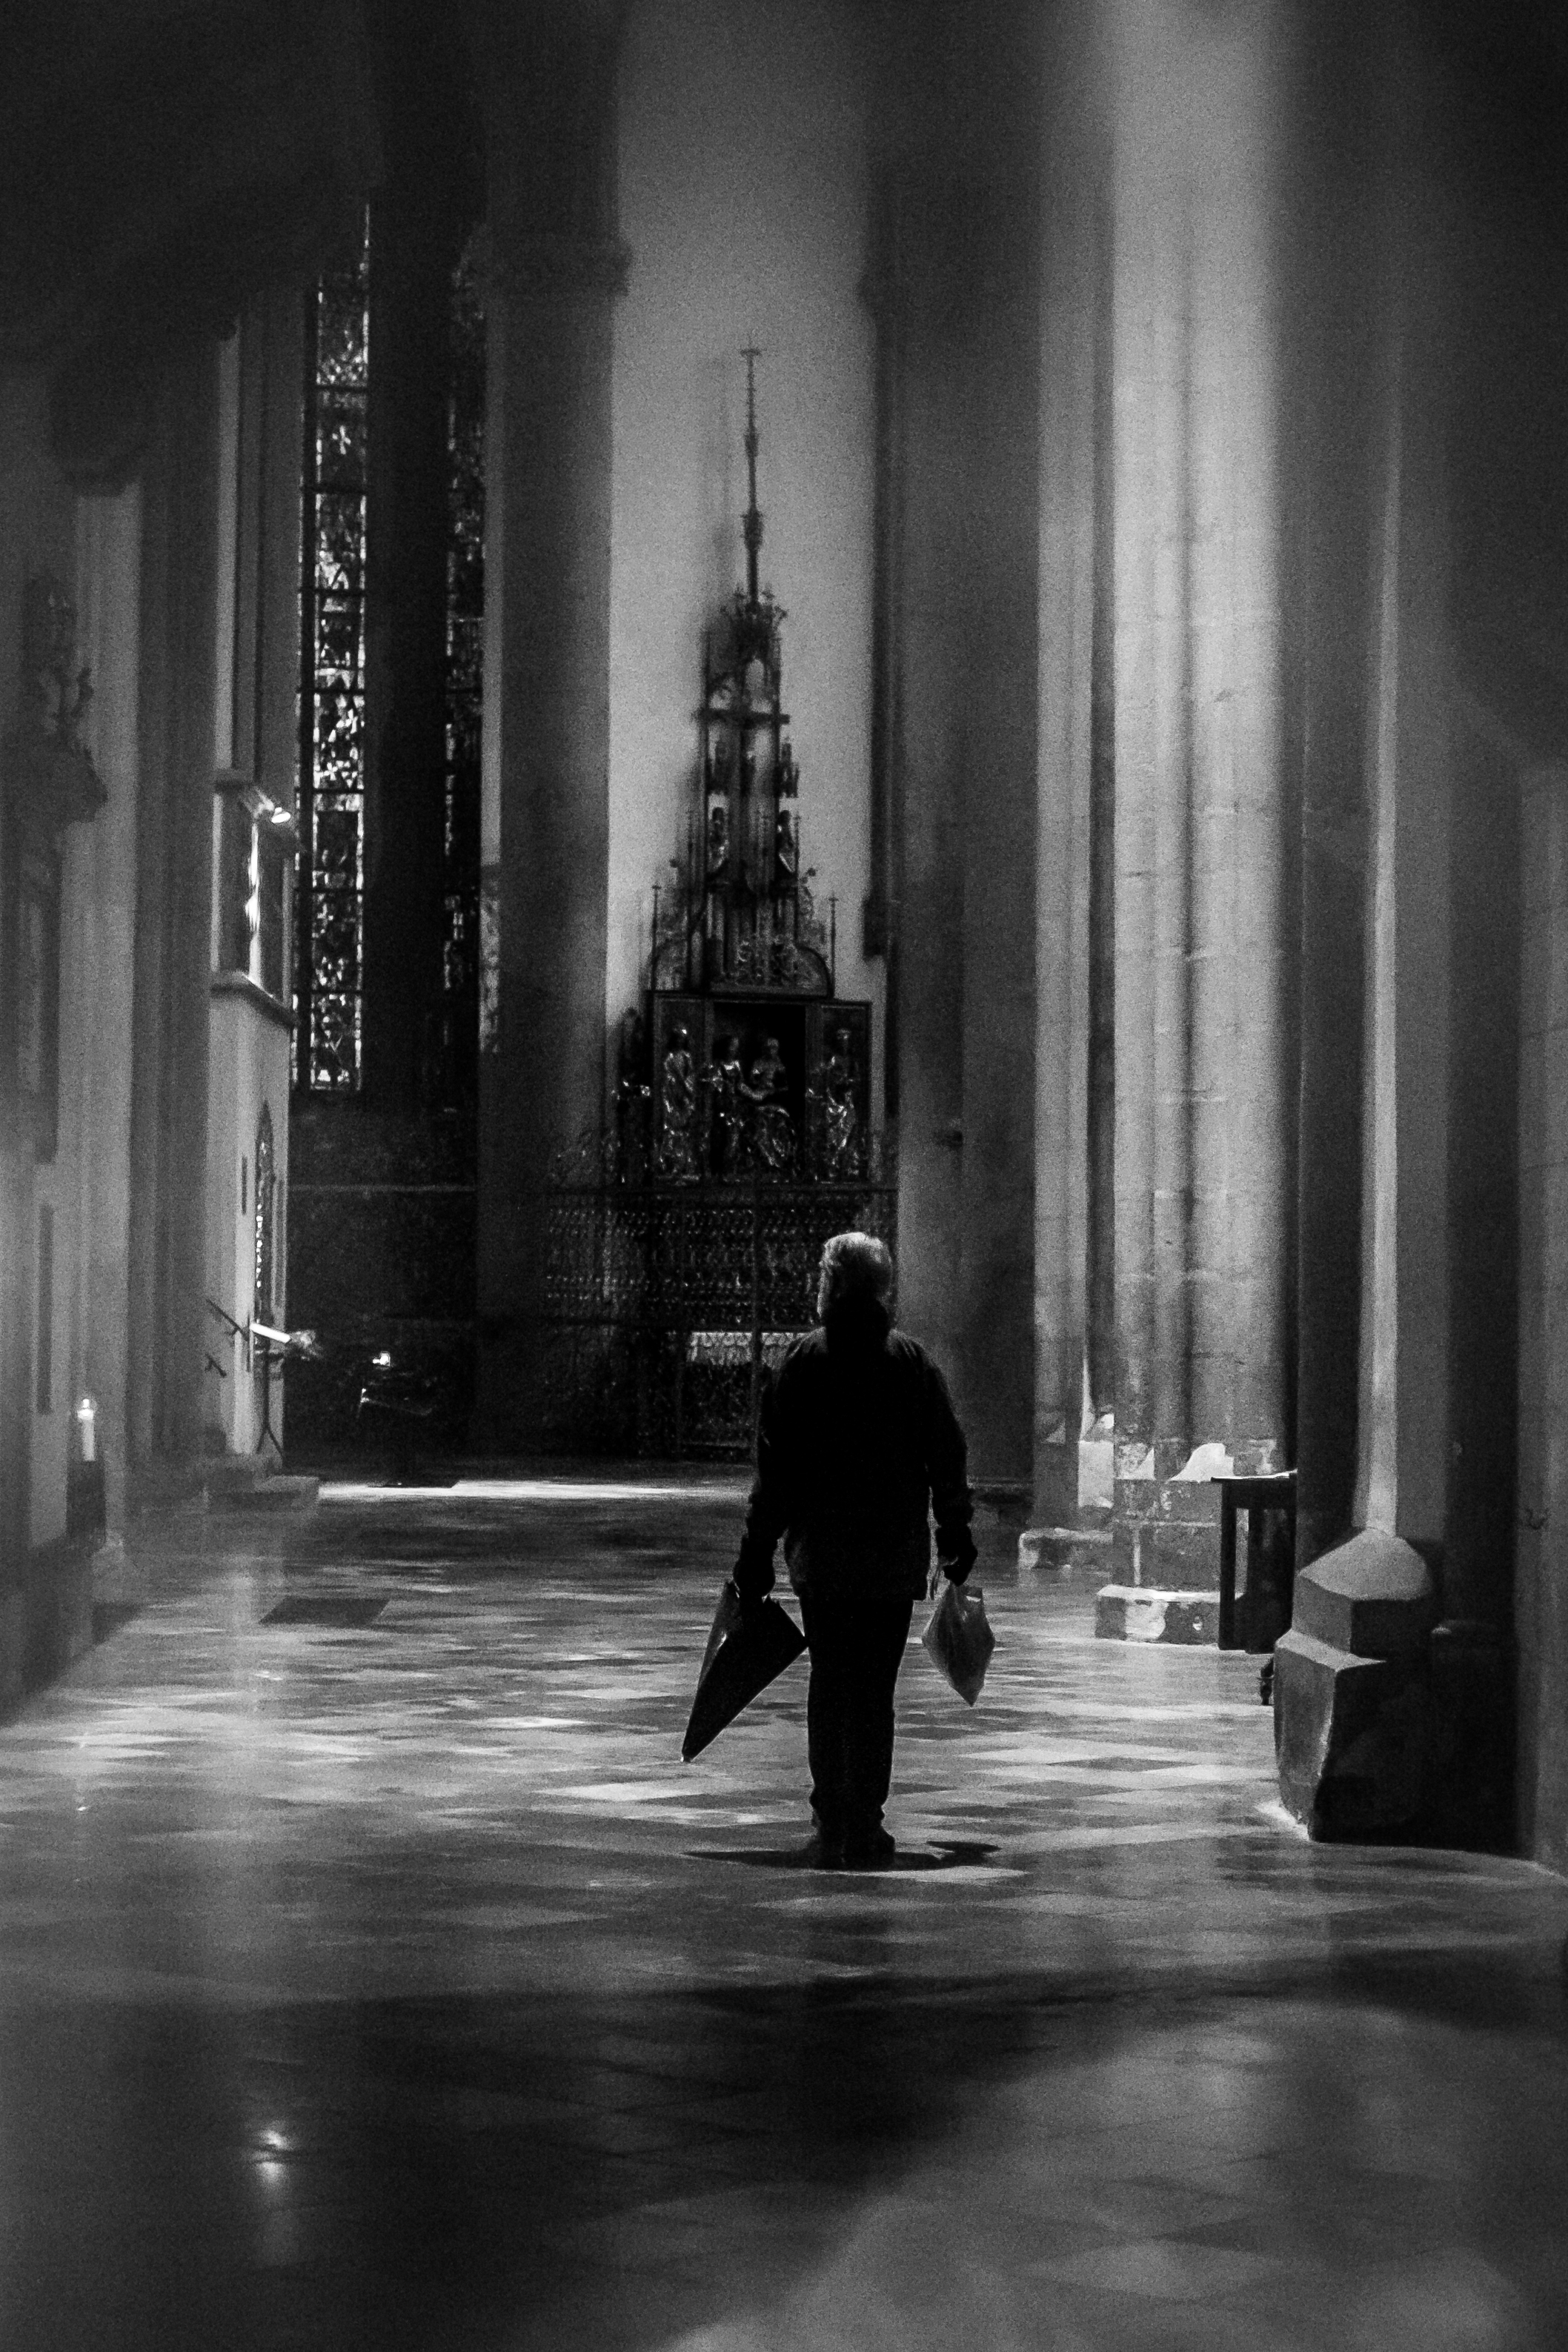
man, silhouette, light, blur, black and white, architecture, people, white, street, night, photography, building, alone, explore, desolate, standing, religion, darkness, church, black, monochrome, lonely, streetphotography, flickr, bw, blackandwhite, project, candid, creativecommons, temple, symmetry, photograph, germany, deutschland, kirche, surreal, sw, scene, bayern, bavaria, schwarzweis, image, shape, 32, menschen, unposed, ungestellt, strasenfotografie, architektur, umriss, mann, 365, 366, augsburg, erwachsener, fujixt1, fujifilmxt1, hochformat, project365, projekt, szene, adult, photoaday, pictureaday, portraitformat, project366, streettog, tog, zweisichtde, zweisichtig, stehend, schattenbild, schattenriss, unschrfe, einsam, allein, unwirklich, gebufe, monochrome photography, film noir